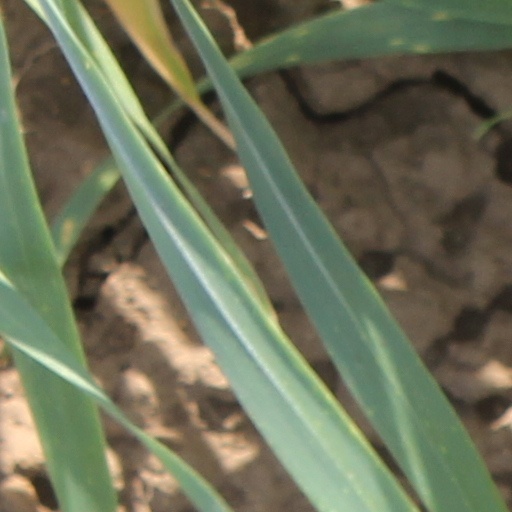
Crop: wheat